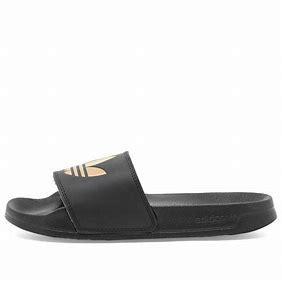
Brand: Adidas
Model: Adilette Lite